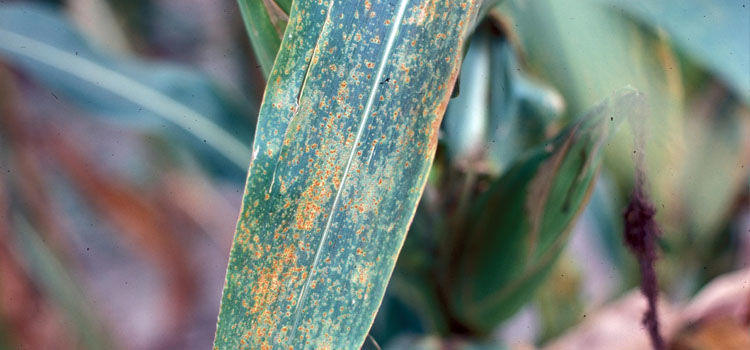
Labels: Corn rust leaf